Six Flags America

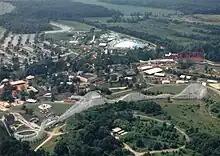
Adventure World in 1996

On May 20, 1995, Vekoma's first Mind Eraser, an inverted looping suspended coaster, opened. This was branded a SLC. In 1996, a free-fall drop-tower ride called the Tower of Doom, now known as Voodoo Drop, made by Intamin was added. In 1997, the park added a second dry water ride called Typhoon Sea Coaster, which was a log flume/junior rollercoaster hybrid. It was later renamed Skull Mountain and eventually closed in July 2011 to make room for a new roller coaster. In 1997, the water park was renovated, eliminating some older slides, adding newer slides and extensively remodeling the children's water play area.